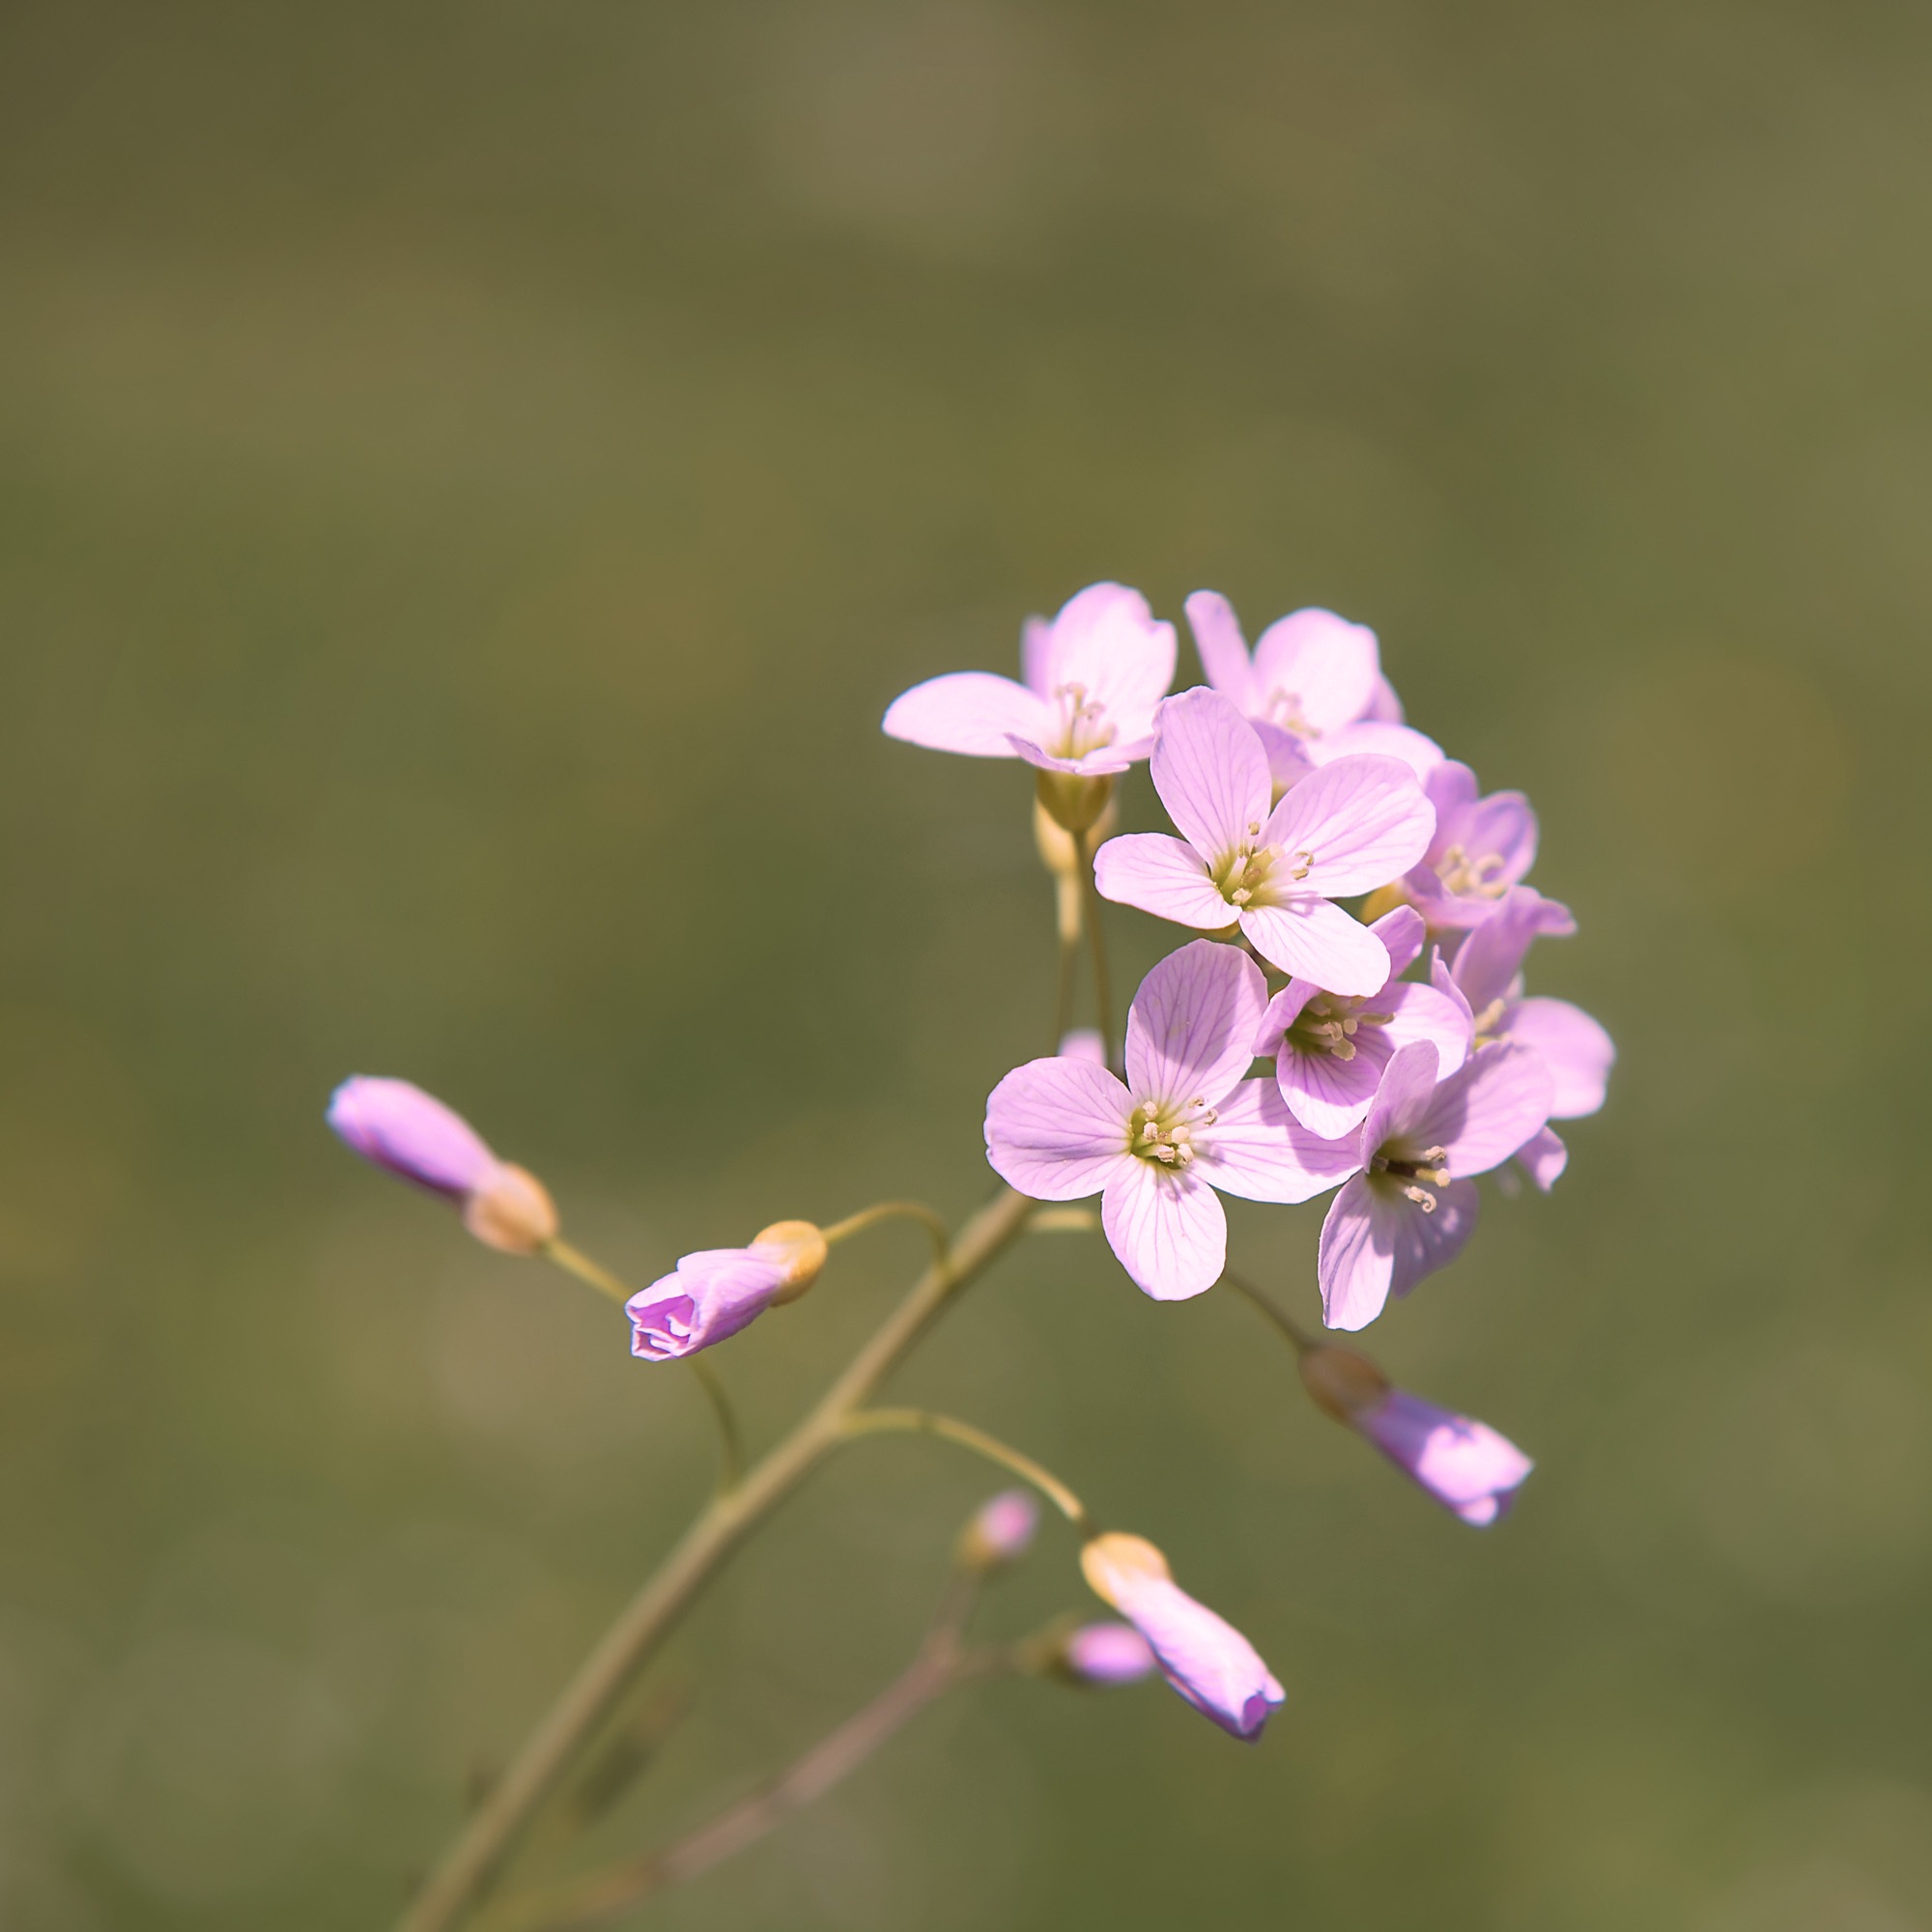
nature, branch, blossom, plant, flower, petal, spring, herb, produce, botany, pink, close, flora, wildflower, flowers, macro photography, flowering plant, smock, plant stem, land plant, pink family